Cassel, Nord

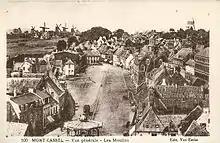
View of the Grand'Place and windmills on Mont Cassel in 1914

Cassel served as the headquarters of Marshal Ferdinand Foch during the early part of the First World War, between October 1914 and May 1915. Foch had previously been based at Doullens north of Amiens, but removed his headquarters to Cassel to take advantage of its strategic position near the northern end of the Western Front and to be closer to the Belgian headquarters at Veurne. From 1916 to 1918, Cassel was the headquarters for the British Second Army under Sir Herbert Plumer. The town avoided significant damage during the war, though it came under occasional shellfire when the Germans advanced to within during the Battle of the Lys in April 1918.